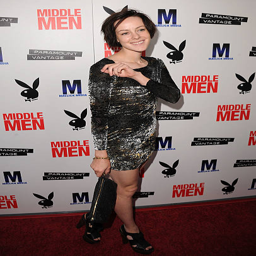
actor arrives at the premiere of crime fiction film .